Raphael

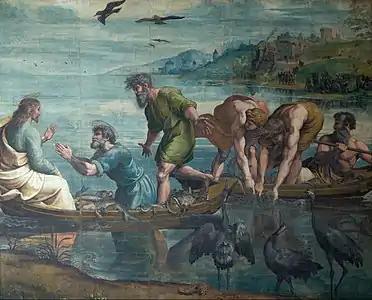
"The Miraculous Draught of Fishes", 1515, one of the seven remaining "Raphael Cartoons" for tapestries for the Sistine Chapel (Victoria and Albert Museum)

The Vatican projects took most of his time, although he painted several portraits, including those of his two main patrons, the popes Julius II and his successor Leo X, the former considered one of his finest. Other portraits were of his own friends, like Castiglione, or the immediate Papal circle. Other rulers pressed for work, and King Francis I of France was sent two paintings as diplomatic gifts from the Pope. For Agostino Chigi, the hugely rich banker and papal treasurer, he painted the "Triumph of Galatea" and designed further decorative frescoes for his Villa Farnesina, a chapel in the church of Santa Maria della Pace and mosaics in the funerary chapel in Santa Maria del Popolo. He also designed some of the decoration for the Villa Madama, the work in both villas being executed by his workshop.